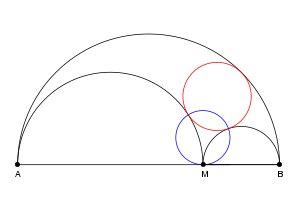
En géométrie, les cercles d’Archimède sont deux cercles de même aire construits à l’intérieur d’un arbelos. Ils apparaissent dans le Livre des lemmes, attribué à l’époque médiévale au mathématicien grec Archimède, d’où leur nom.